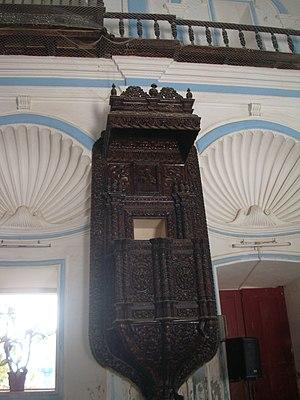
L’église Saint-Paul est un édifice religieux catholique sis à Diu, sur l’île du même nom, au large de la côte occidentale de l’Inde. Construite en 1610 comme église du collège jésuite du Saint-Esprit, dans l’enclave coloniale portugaise, elle fut rebâtie au XIXe siècle. L’église est considérée comme un des beaux exemples d’architecture baroque en Inde. Mémoire de l’ancienne présence portugaise à Diu elle est aujourd’hui église paroissiale de la petite communauté catholique de Diu.